Metra

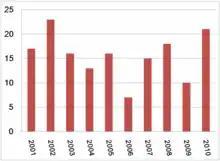
Metra related fatalities: The bar graph above shows the number of non-employee, Metra related deaths (listed vertically). This graph uses data from the previous decade and is organized by year (horizontally).

There were 156 non-employee fatalities involving Metra equipment and Metra owned track between 2001 and 2010. On average 15 people were killed annually based on data from that decade. The highest number of fatalities in a year throughout that time occurred in 2002, with 23 deaths and in 2010, with 21 deaths. The majority of these fatalities occurred at grade crossings and on railway involving an impact with a train; only four deaths involved passengers aboard the train.